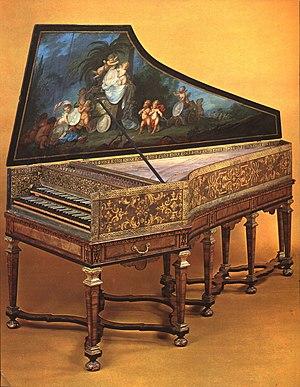
Clavecin DONZELAGUE (1716)- Piètement royal - 2 grands claviers 61 notes, en position de concert. Acheté par souscription publique par la Ville de Lyon en septembre 1977.